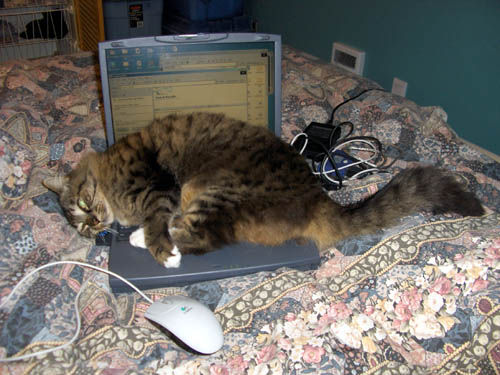
user: Given an image and a question. Answer the question in a short answer. Question: What is this cat doing? Short Answer:
assistant: sleep